Deiva Cheyal

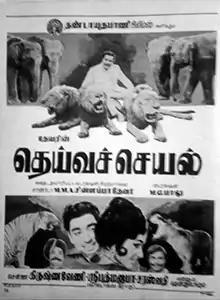
Poster

Deiva Cheyal is a 1967 Indian Tamil-language drama film directed by M. G. Balu and produced by Sandow M. M. A. Chinnappa Thevar, who also wrote the story. The film stars Major Sundarrajan, R. Muthuraman and Bharathi Vishnuvardhan. Although not a commercial success, it was adapted into the Hindi film "Haathi Mere Saathi" (1971), and it was later remade in Tamil as "Nalla Neram" (1972), both of which achieved commercial success. All three versions were produced by Sandow M. M. A. Chinnappa Thevar.